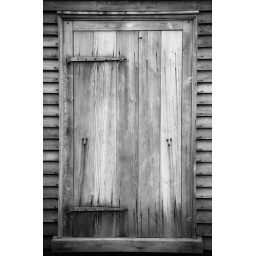
A wooden window shutter. The hinges are nice and dreary...Photograph captured in Salem, MA.